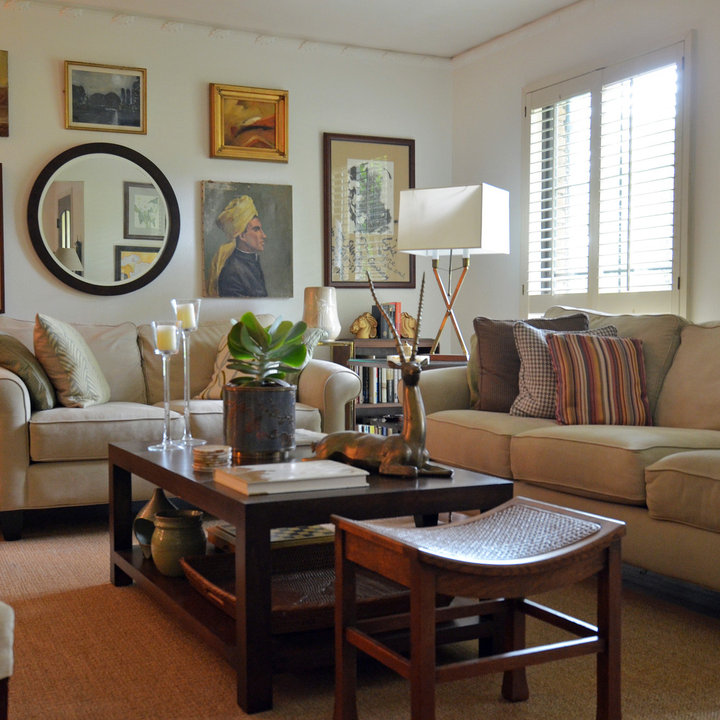
Style: Vintage